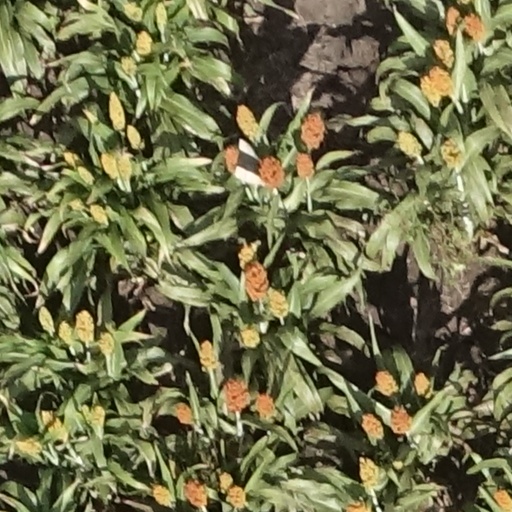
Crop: sorghum